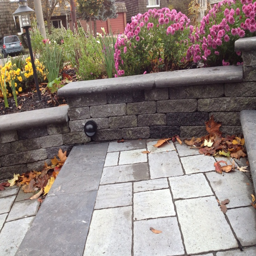
adding lighting to this retaining wall allowed us to high light the stairs